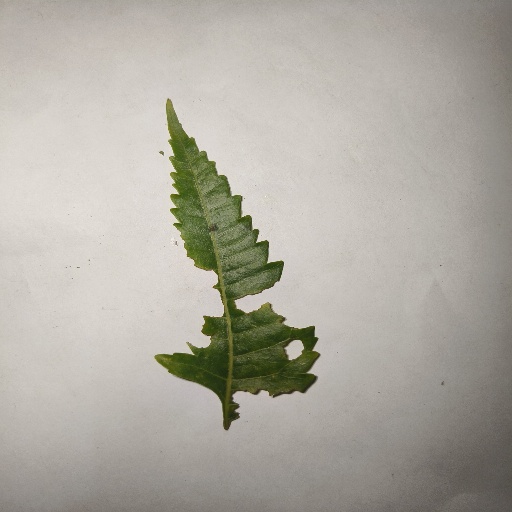
Species: Neem
Leaf condition: Shot Hole Leaf